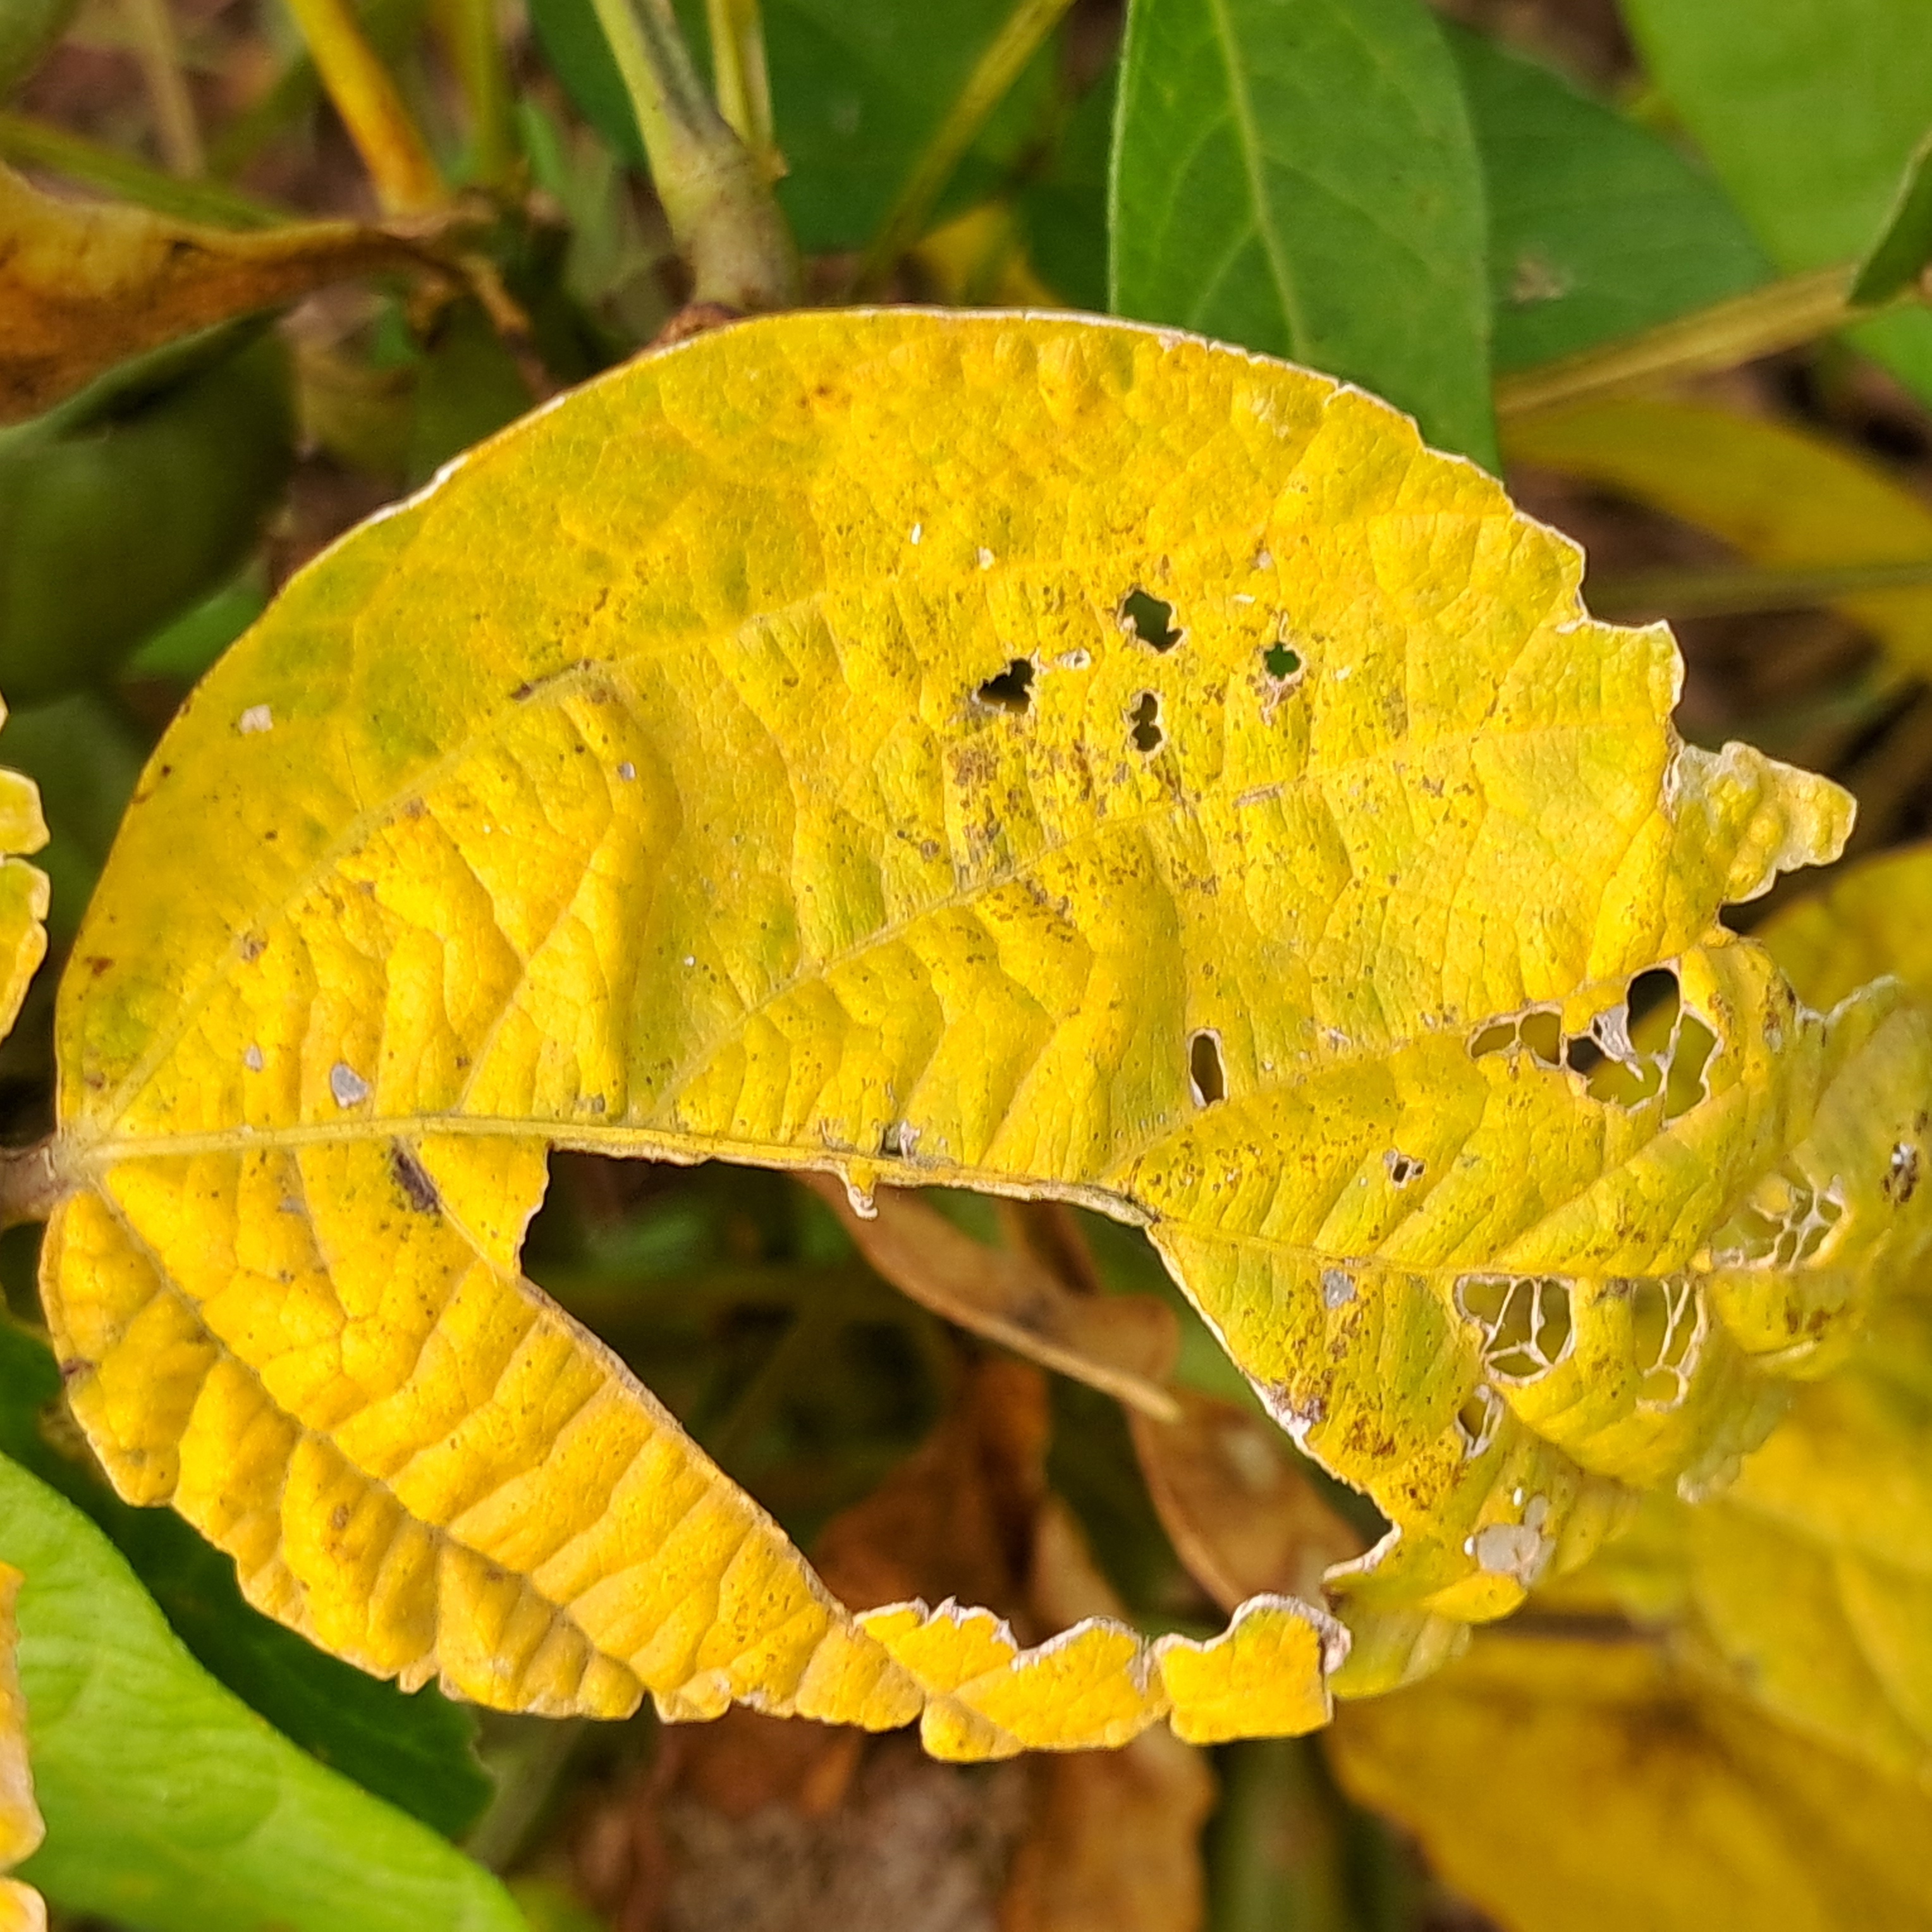
Label: Caterpillar_Semilooper_Pest